Soledad Bravo

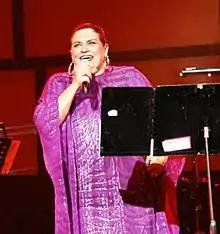
Soledad Bravo

Born in Logroño, La Rioja, Spain, her father was a Spanish republican, moving to Venezuela with his family when his daughter was still at an early age. At 24, Soledad began studying architecture and philosophy at the Universidad Central de Venezuela, where she also began performing. One year later, in 1968, she released her debut titled "Soledad Bravo Canta" ("Soledad Bravo Sings"), which made her a star in Venezuela and other parts of South America. In the years that followed, she cooperated with Atahualpa Yupanqui, Gilberto Gil and others, having lived and performed in Europe and the Americas. Her repertoire is a vivid mixture of fiery, vivid Caribbean and Latin rhythms, Sephardic elegies and heartwarming ballads.